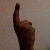
The image shows a hand gesture representing the number 1 in Indian Sign Language.